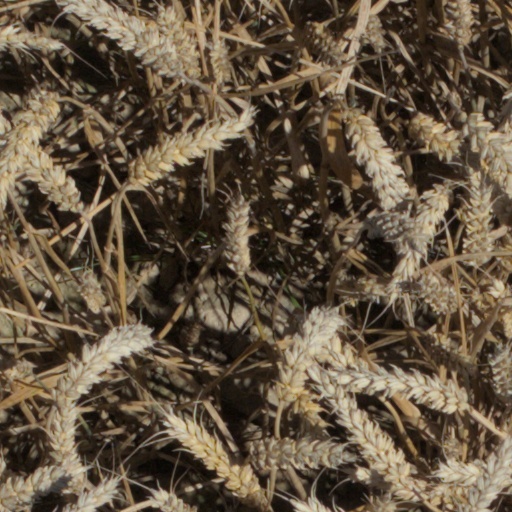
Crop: wheat